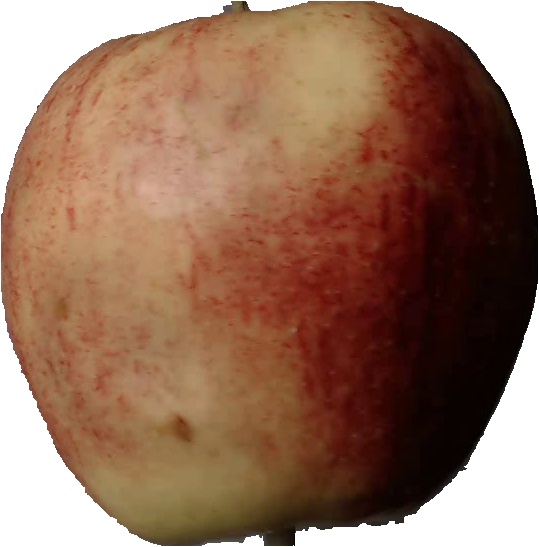
Label: apple_red_3